WSPR (AM)

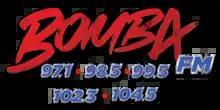
Logo before 101.7 translator sign on

On April 1, 2016, WACM changed back to Spanish tropical, simulcasting WSPR (1270 AM). On April 13, 2016, WACM changed its call sign to WSPR, swapping call letters with 1270 AM. On May 1, 2016, WSPR split from its simulcast with WACM (which took on the "Kool Radio" oldies format) and rebranded as "Bomba 1490".